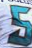
Number: 5